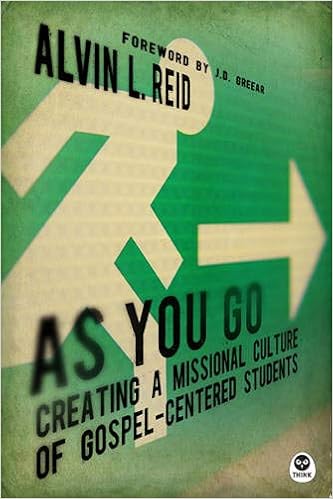
As You Go: Creating a Missional Culture of Gospel-Centered Students
Category: Books
From the Back Cover Today's students long for a rich, meaningful faith. They want something more than a moral code and therapeutic worship that leaves them unsatisfied and uninspired. Speaker, author, and evangelism professor Alvin L. Reid reveals a key to capturing students' hearts for life: a missional youth ministry. Through practical teaching and powerful application tools, discover how giving teens a grander purpose and vision and encouraging them to see all of life as a mission field transforms their faith, their lives, and the world. About the Author Alvin L. Reid is a professor of evangelism and student ministry at Southeastern Baptist Theological Seminary as well as a popular speaker and author. He has written numerous books on student ministry, evangelism, missional Christianity, and spiritual awakenings. Two of his books are Raising the Bar: Ministry to Youth in the New Millennium and Convergent Church: Missional Worshipers in an Emerging Culture.
Features: Today's students long for a rich, meaningful faith. They want something more than a moral code and therapeutic worship that leaves them unsatisfied and uninspired. Speaker, author, and evangelism professor Alvin L. Reid reveals a key to capturing students' hearts for life: a missional youth ministry. Through practical teaching and powerful application tools, discover how giving teens a grander purpose and vision and encouraging them to see all of life as a mission field transforms their faith, their lives, and the world.